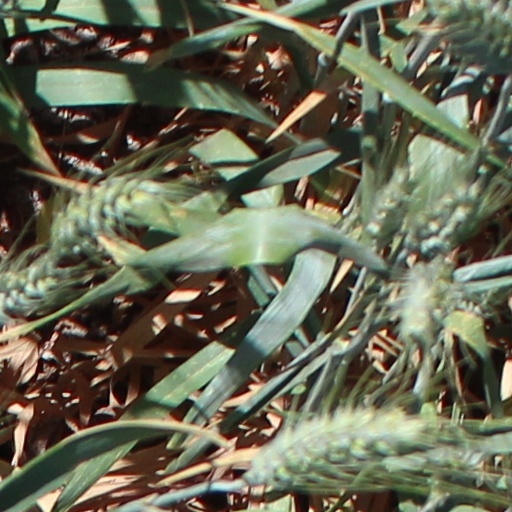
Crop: wheat